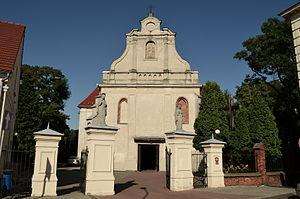
Stęszew est une ville de la Voïvodie de Grande-Pologne et du powiat de Poznań.